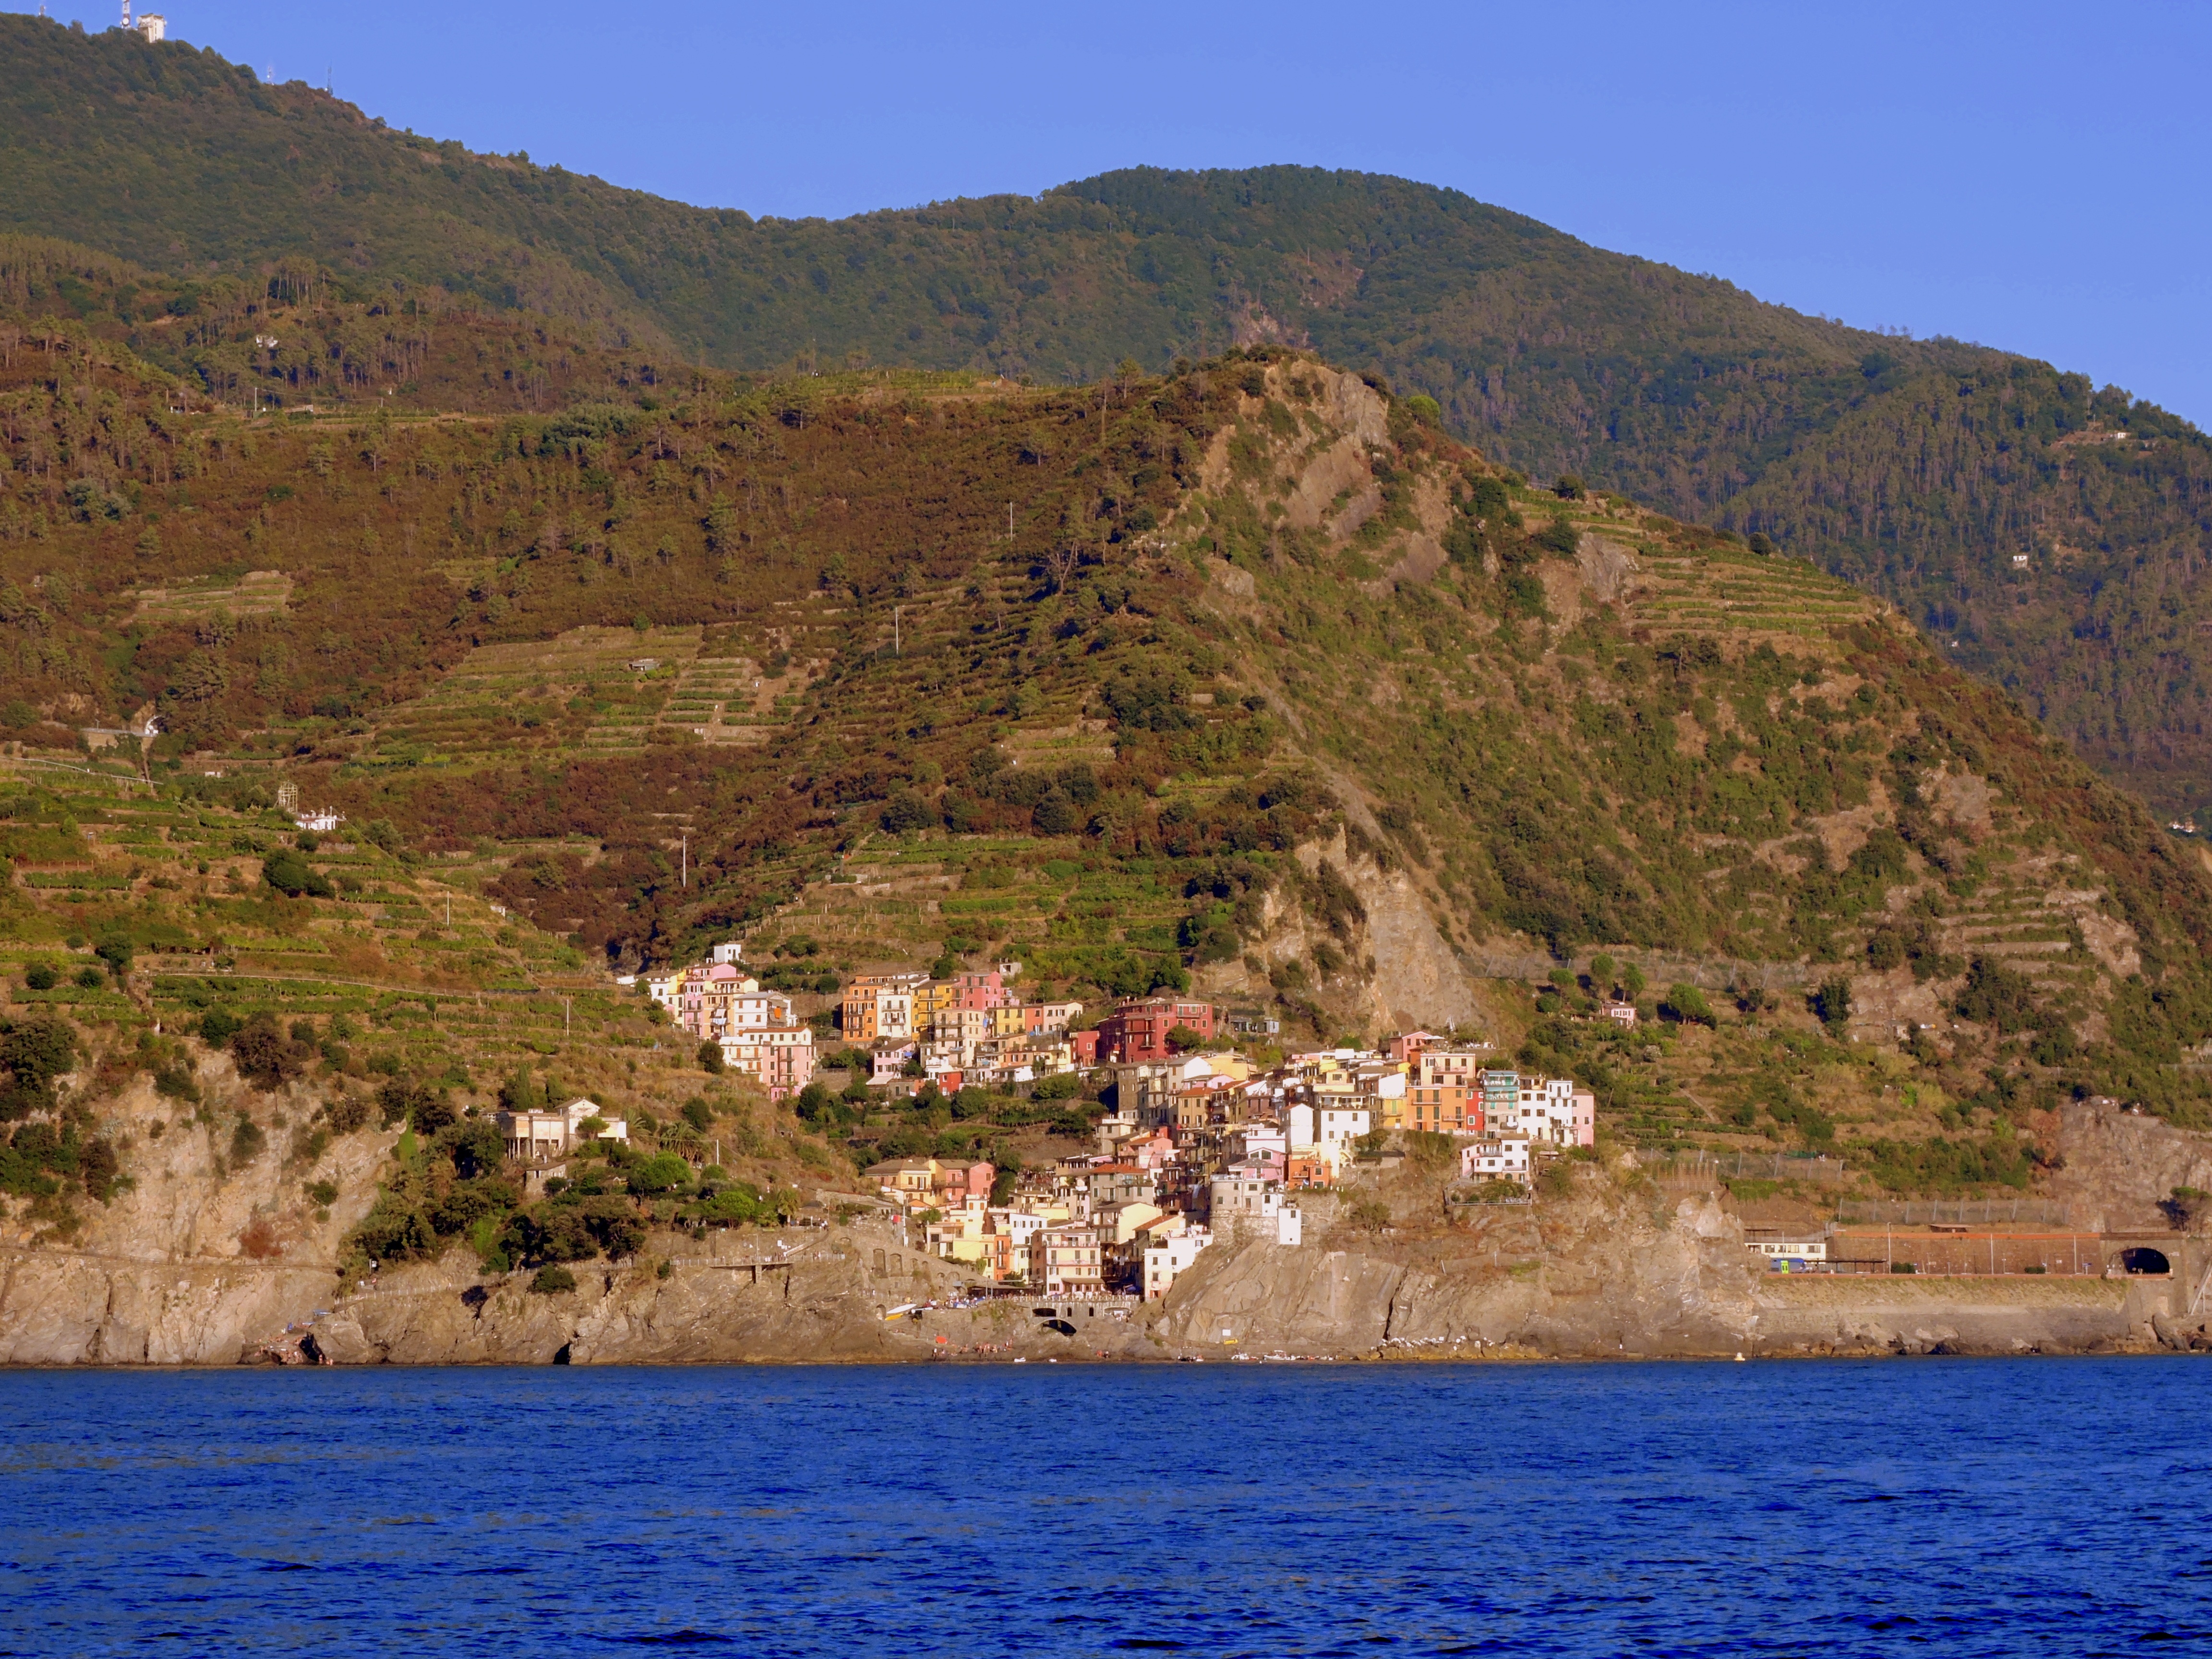
sea, coast, water, rock, mountain, lake, cliff, bay, italy, fjord, reservoir, colorful, terrain, body of water, colors, manarola, houses, loch, cape, liguria, landform, cinque terre, geographical feature